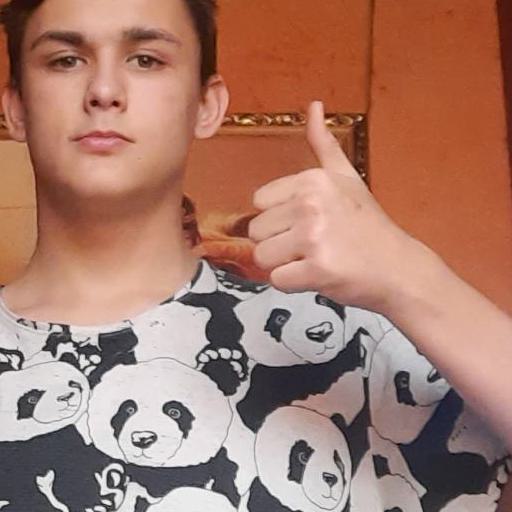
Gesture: like